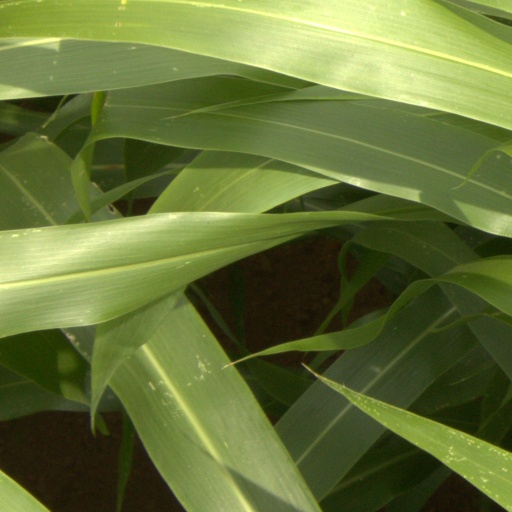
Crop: sorghum